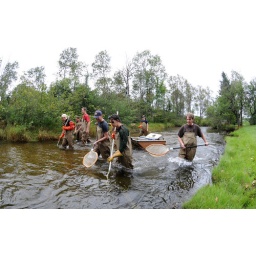
Students sampling fish in the sturgeon river